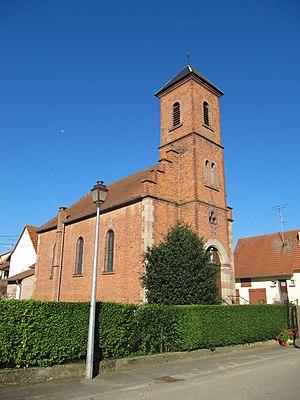
Ingolsheim, église Saint Michel
Ingolsheim est une commune française située dans le département du Bas-Rhin, en région Grand Est.